2020–2021 Bulgarian protests

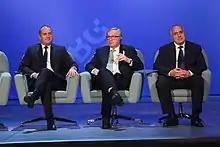
President Rumen Radev (left) and Prime Minister Boyko Borisov (right). The two Bulgarian leaders often publicly clash.

Following the defeat of GERB's candidate for president in the 2016 Bulgarian presidential election, Bulgarian Air Force general Rumen Radev was elected to the mostly ceremonial post of President of Bulgaria. Radev, an independent, was nonetheless backed by the Bulgarian Socialist Party – Bulgaria's largest opposition party. Radev frequently criticised the prime minister over what he alleged was corruption, mismanagement and authoritarianism inherent in Borisov's rule. Consequently, Radev frequently vetoed legislative proposals by GERB and vocally opposed Borisov's government. In turn, Borisov accused Radev of sabotaging the government's work, dividing the nation and compromising his independence in favour of the opposition. Bulgaria's parliamentarist constitution holds the Prime Minister responsible to the National Assembly instead of the President and allows for the parliament to overrule presidential vetoes via a simple majority. As such, Borisov was able to maintain power in the country despite the president's objections and criticisms, as the latter lacked any legal mechanism to sack or seriously obstruct the government.